MRT (Bangkok)

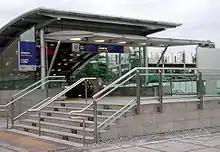
The entrance to Huai Khwang MRT station

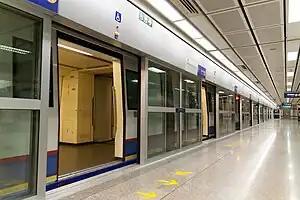
Platform screen doors are installed at all stations

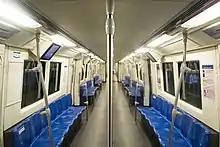
Interior of a Blue Line Siemens Modular Metro

The MRT was constructed under a concession framework. For the first MRT line, officially known as Chaloem Ratchamongkhon or informally as the "Blue Line", civil infrastructure was provided by the government sector, Mass Rapid Transit Authority of Thailand (MRTA), and handed over to their concessionaire under a 25-year concession agreement. Bangkok Expressway and Metro Public Company Limited (BEM) was the only private sector company that won a bid in MRTA's concession contract for the blue line. As MRTA's concessionaire, BEM provides M&E equipment, including electrical trains, signalling systems, SCADA, communication, PSD, etc. for the subway project and fully operates the system. To maintain the system, BEM has subcontracted in 10 years to Siemens, which was the M&E system supplier since system opening and 7 years maintenance contract to two local maintenance services for north and south line.